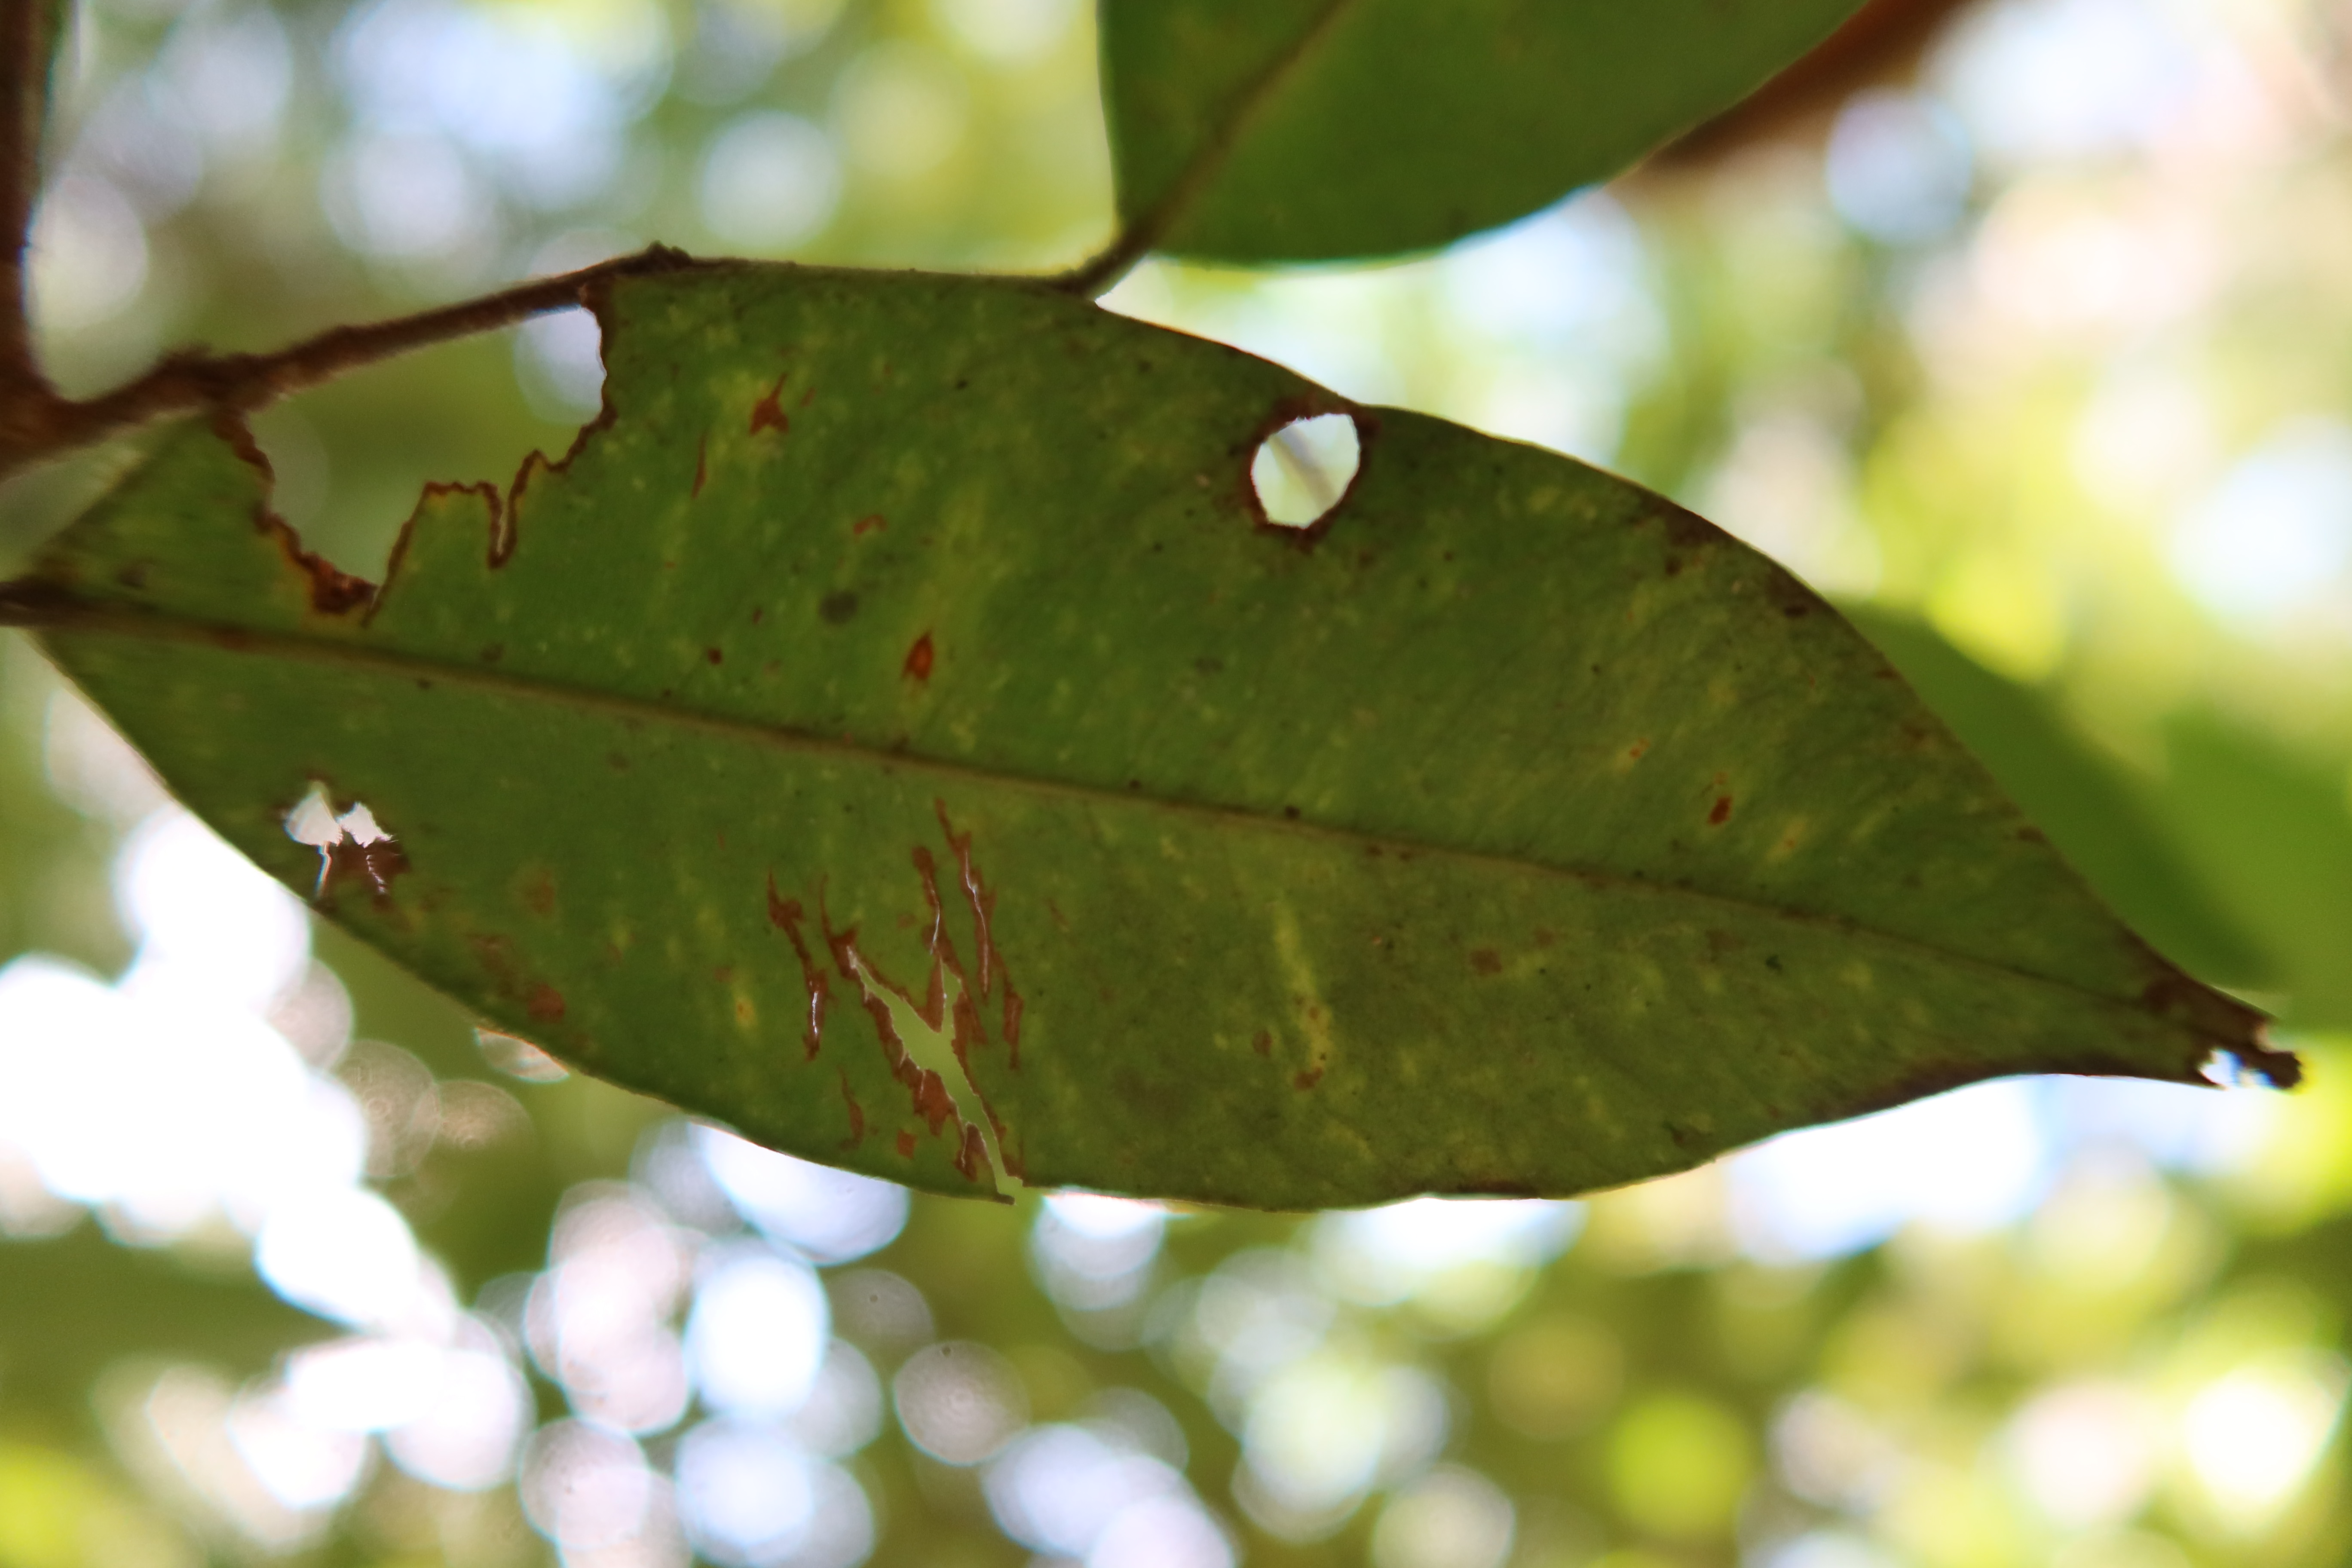
Label: Downy mildew